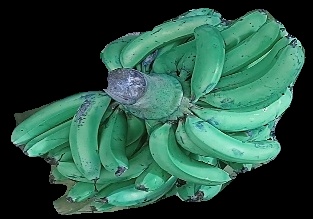
Variety: pachbale
Grade: grade3